Running on Empty (1988 film)

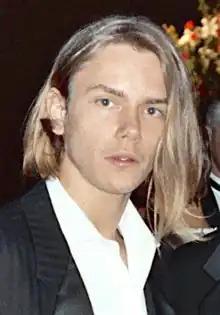
River Phoenix's performance received critical acclaim, earning the 18-year-old a nomination for the Academy Award for Best Supporting Actor, becoming the sixth-youngest nominee in the category.

"Running on Empty" was released on September 9, 1988, in 22 theaters, where it grossed $215,157 on its opening weekend. It went on to make $2,835,116 in North America.